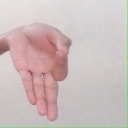
अक्षर: ज्ञ